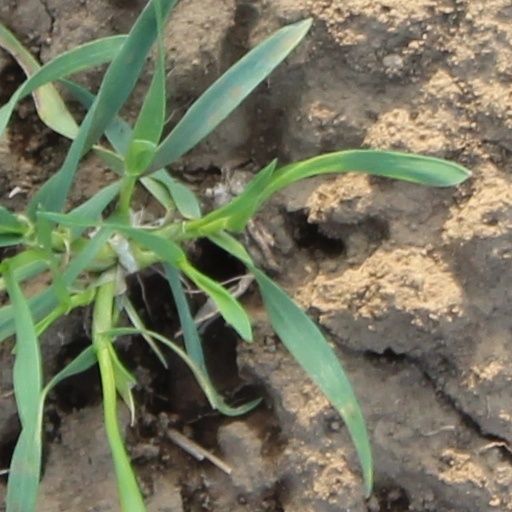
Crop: wheat